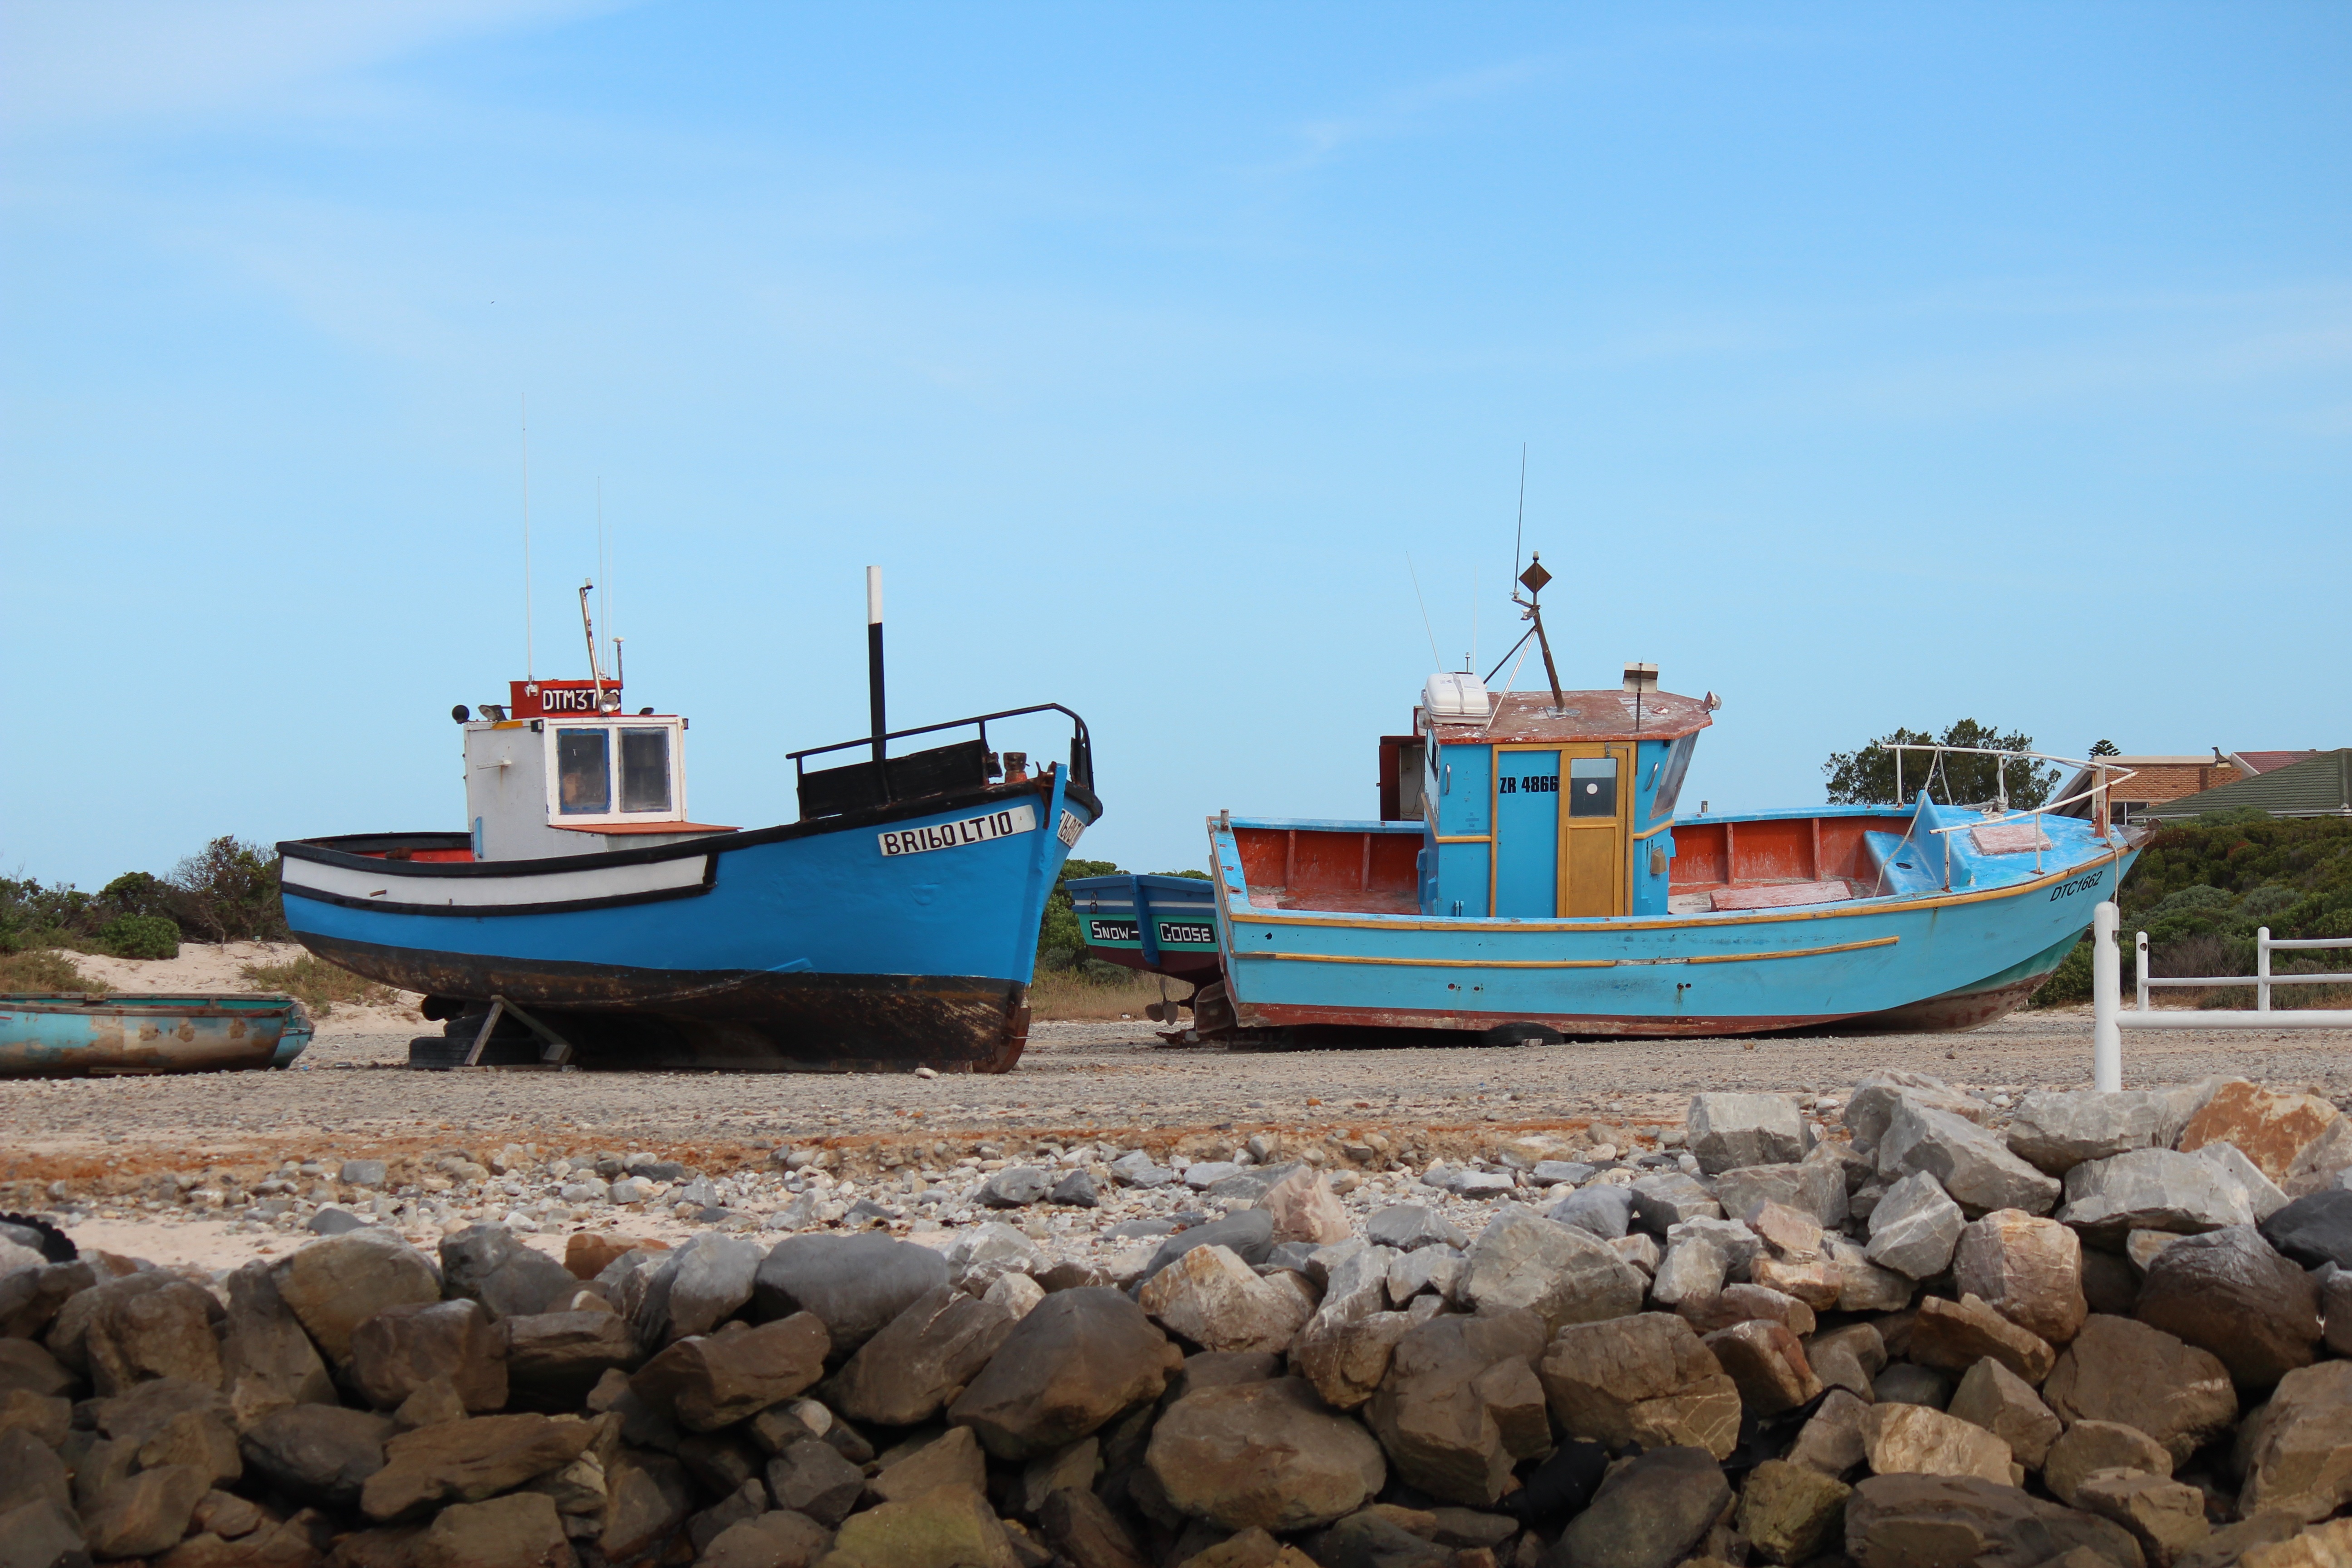
sea, coast, water, ocean, boat, ship, vessel, vehicle, bay, harbor, port, boating, channel, watercraft, quay, fishing vessel